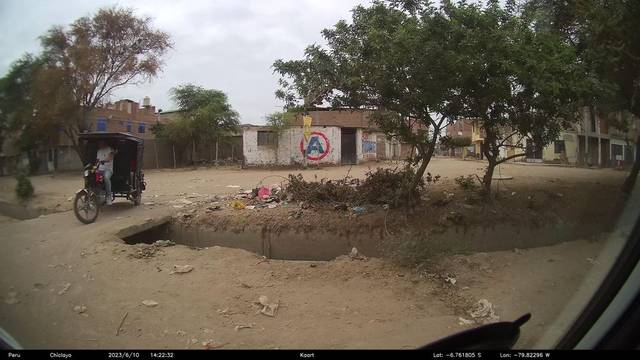
Region: Peru
Coordinates: -6.762, -79.823